Nuteena

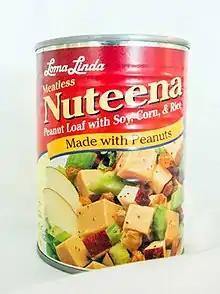
A can of Nuteena, a vegetarian meat analogue made from peanuts, soy, corn, and rice flour

Nuteena was a vegetarian meat analogue made primarily from peanut meal, soy, corn, and rice flour. Its recipe was based on Nuttose, which John Harvey Kellogg (whose brother Will Keith Kellogg founded what is now Kellogg's) created in 1896 as the first American meat analog. Nuteena was especially popular among Seventh-day Adventists, many of whom choose to be vegetarian based on the health message promoted by their church.